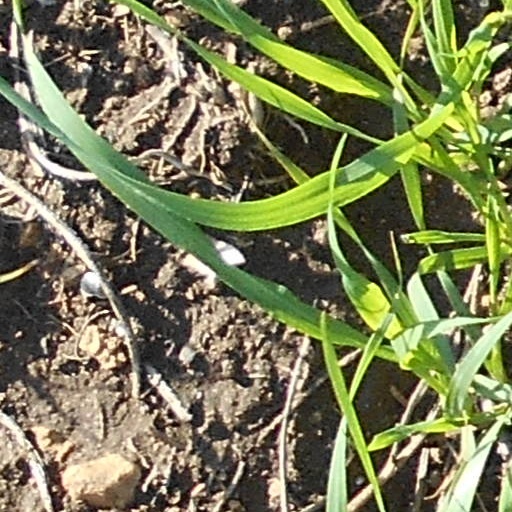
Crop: wheat